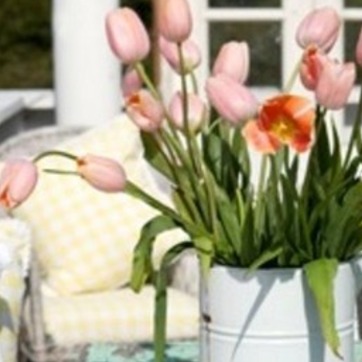
Material: foliage